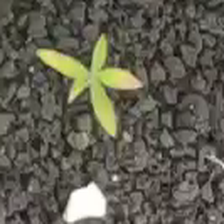
Weed species: Digitaria_SP_(Digitaria Sanguinalis )